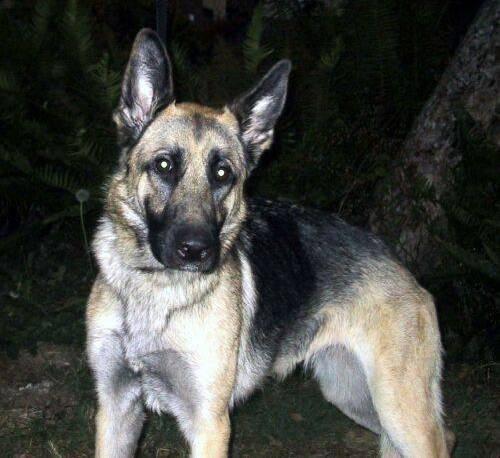
dog